Eleazar Sukenik

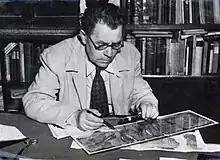
Eleazar Sukenik with one of the Dead Sea scrolls

In addition to his important excavations in Jerusalem (including the "Third Wall" and numerous ossuary tombs), he played a central role in the establishment of the Department of Archaeology of the Hebrew University. He recognized the importance of the Dead Sea Scrolls to the State of Israel and worked for the government to buy them.